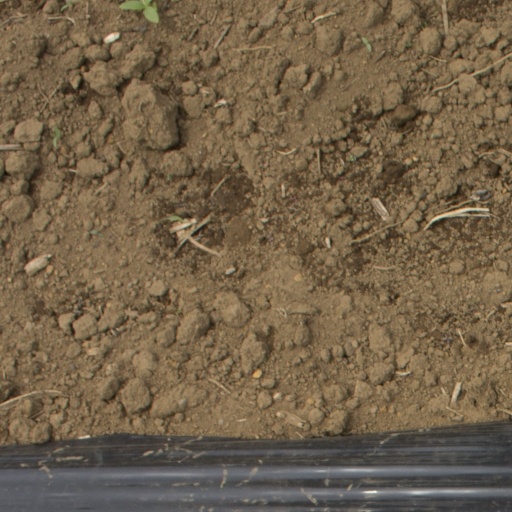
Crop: Jerusalem artichoke